Gethsemane Lutheran Church

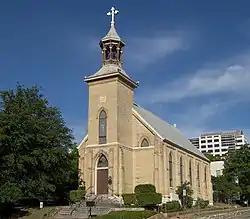

Gethsemane Lutheran Church is a historic Lutheran church in downtown Austin, Texas. It is designated as a Recorded Texas Historic Landmark and is listed on the National Register of Historic Places along with the neighboring Luther Hall. The building currently houses the offices of the Texas Historical Commission.